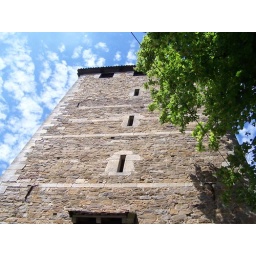
A tower of the castle below the beer garden.